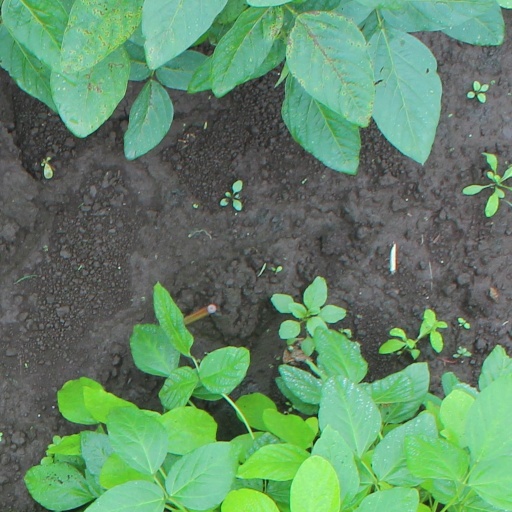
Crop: soybean